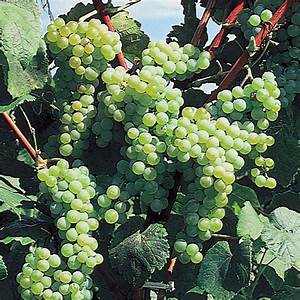
Label: Grapes